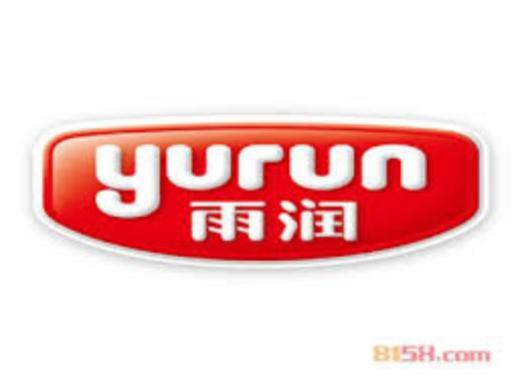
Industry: Food